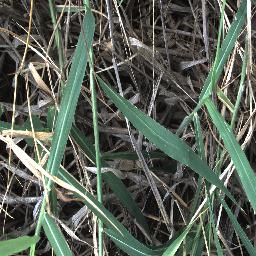
Label: negative